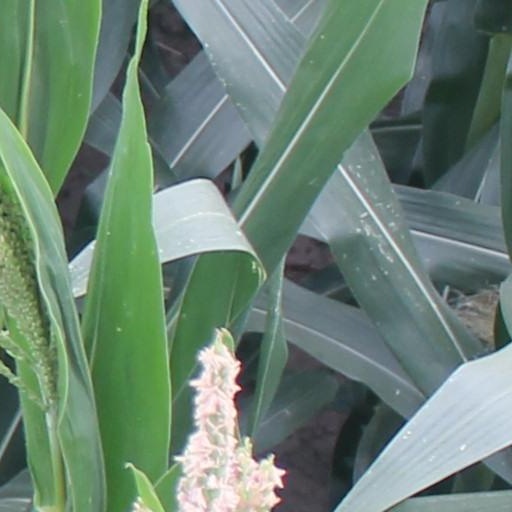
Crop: maize; corn